Moor Crichel

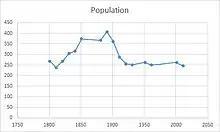

In the 16th Century, Crichel House was owned by the Uvedales and then ownership changed to the Sturts. The eminent judge Sir Robert Napier l bought the house in the early 1600s. In a fire in 1742, the house was ruined and was rebuilt for Sir William Napier, 2nd Baronet, a descendant of Sir Robert. When the estate was passed on in 1765 to Humphrey Sturt, the house was modified massively. To make way for new parkland, the village was moved south; due to this the original site of Moor Crichel is now beneath the lake.